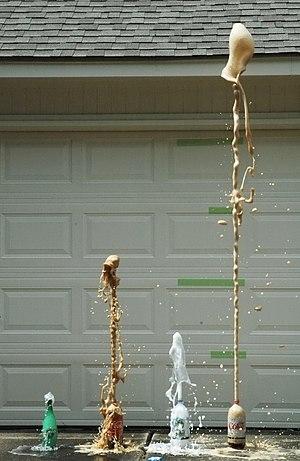
Geyser crée à partir de cinq bonbons mentos. De gauche à droite
L’effet geyser du mélange Mentos-boisson gazeuse est lié au dégazage brutal du dioxyde de carbone dissous dans la boisson gazeuse lors de l'immersion de la friandise. Il a été popularisé initialement aux États-Unis sous le nom de Mentos eruption, Diet Coke eruption, ou autres variantes similaires